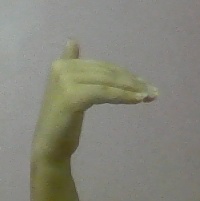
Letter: khaa